Rutgers Day

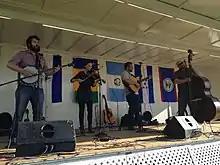
A bluegrass-influenced folk band performing at the New Jersey Folk Festival

The New Jersey Folk Festival is an annual folk music and cultural festival held on the Douglass Campus during Rutgers Day. Traditionally held on the Great Lawn at the Wood Lawn mansion, home to the Eagleton Institute of Politics, in 2024 it moved to the lawn at Passion Puddle, a small pond that is said to result in a future happy marriage together for student couples who circle it three times while holding hands. Established in 1975, the New Jersey Folk Festival at Rutgers Day typically presents the traditional music, crafts, art and food vendors of the various cultural communities within the state and its surrounding region.